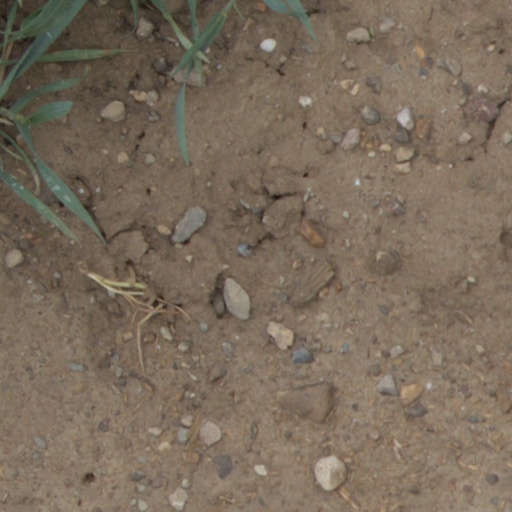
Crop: wheat